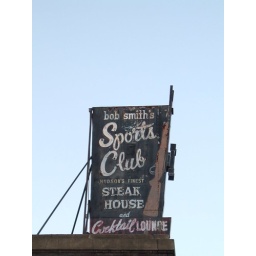
Cool old sign on the roof of an old bar that still serves good food in Hudson, Wisconsin.